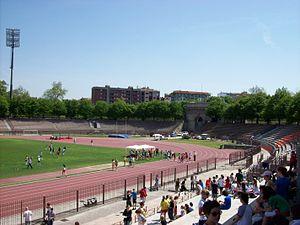
L'Arena Civica est un stade situé à Milan, en Italie.